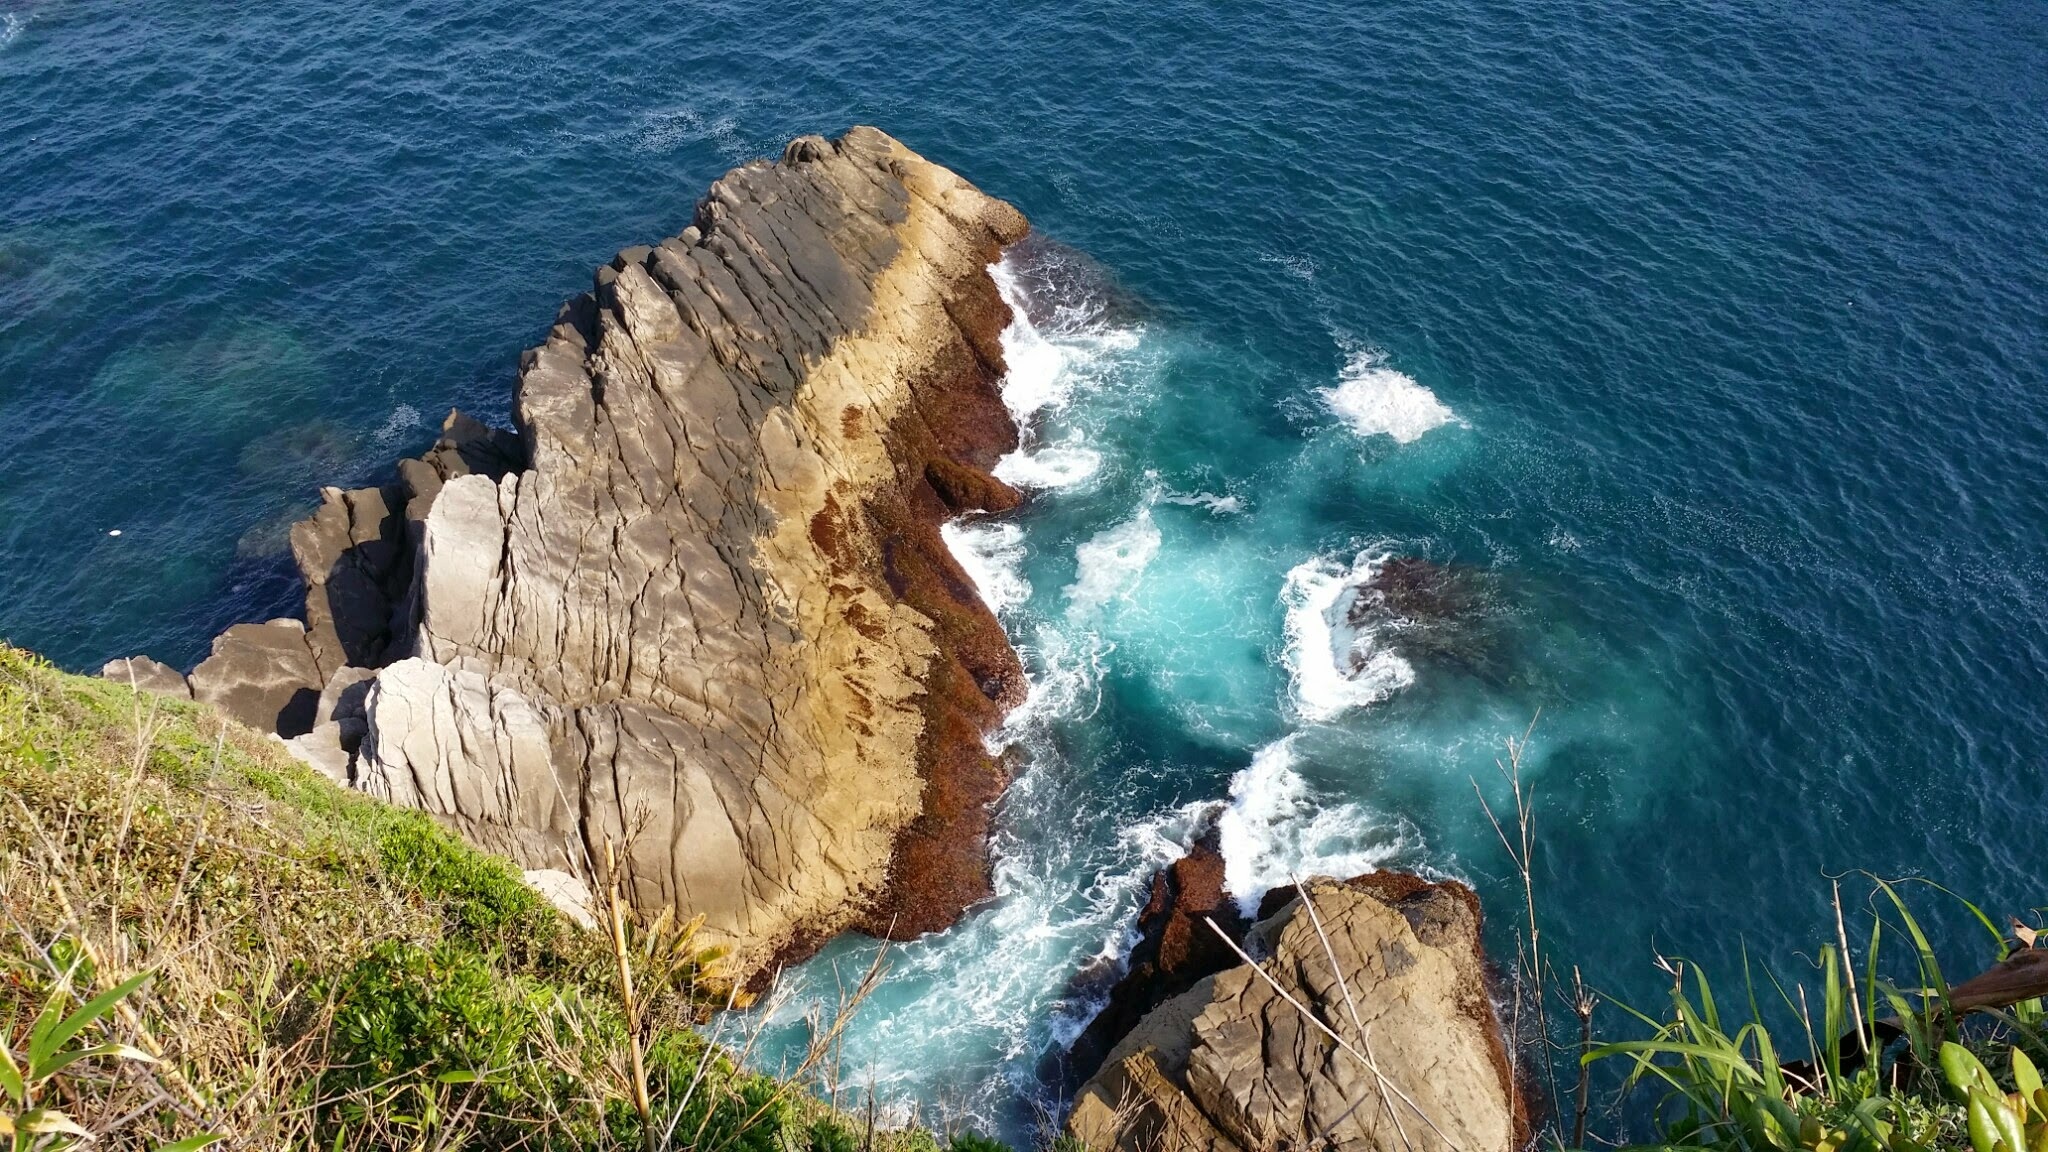
sea, coast, nature, rock, ocean, shore, wave, cliff, extreme sport, japan, terrain, geology, cape, landform, shikoku, wind wave